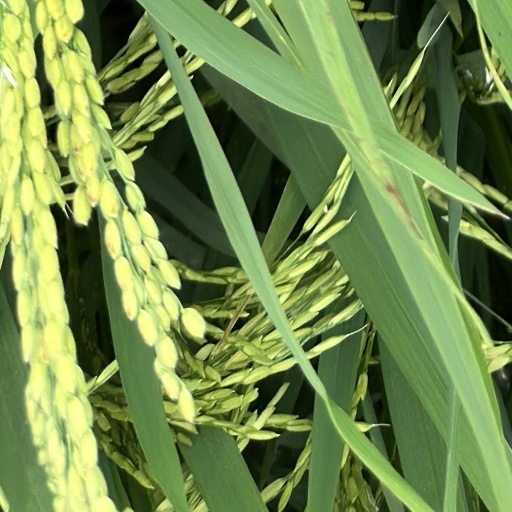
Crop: rice